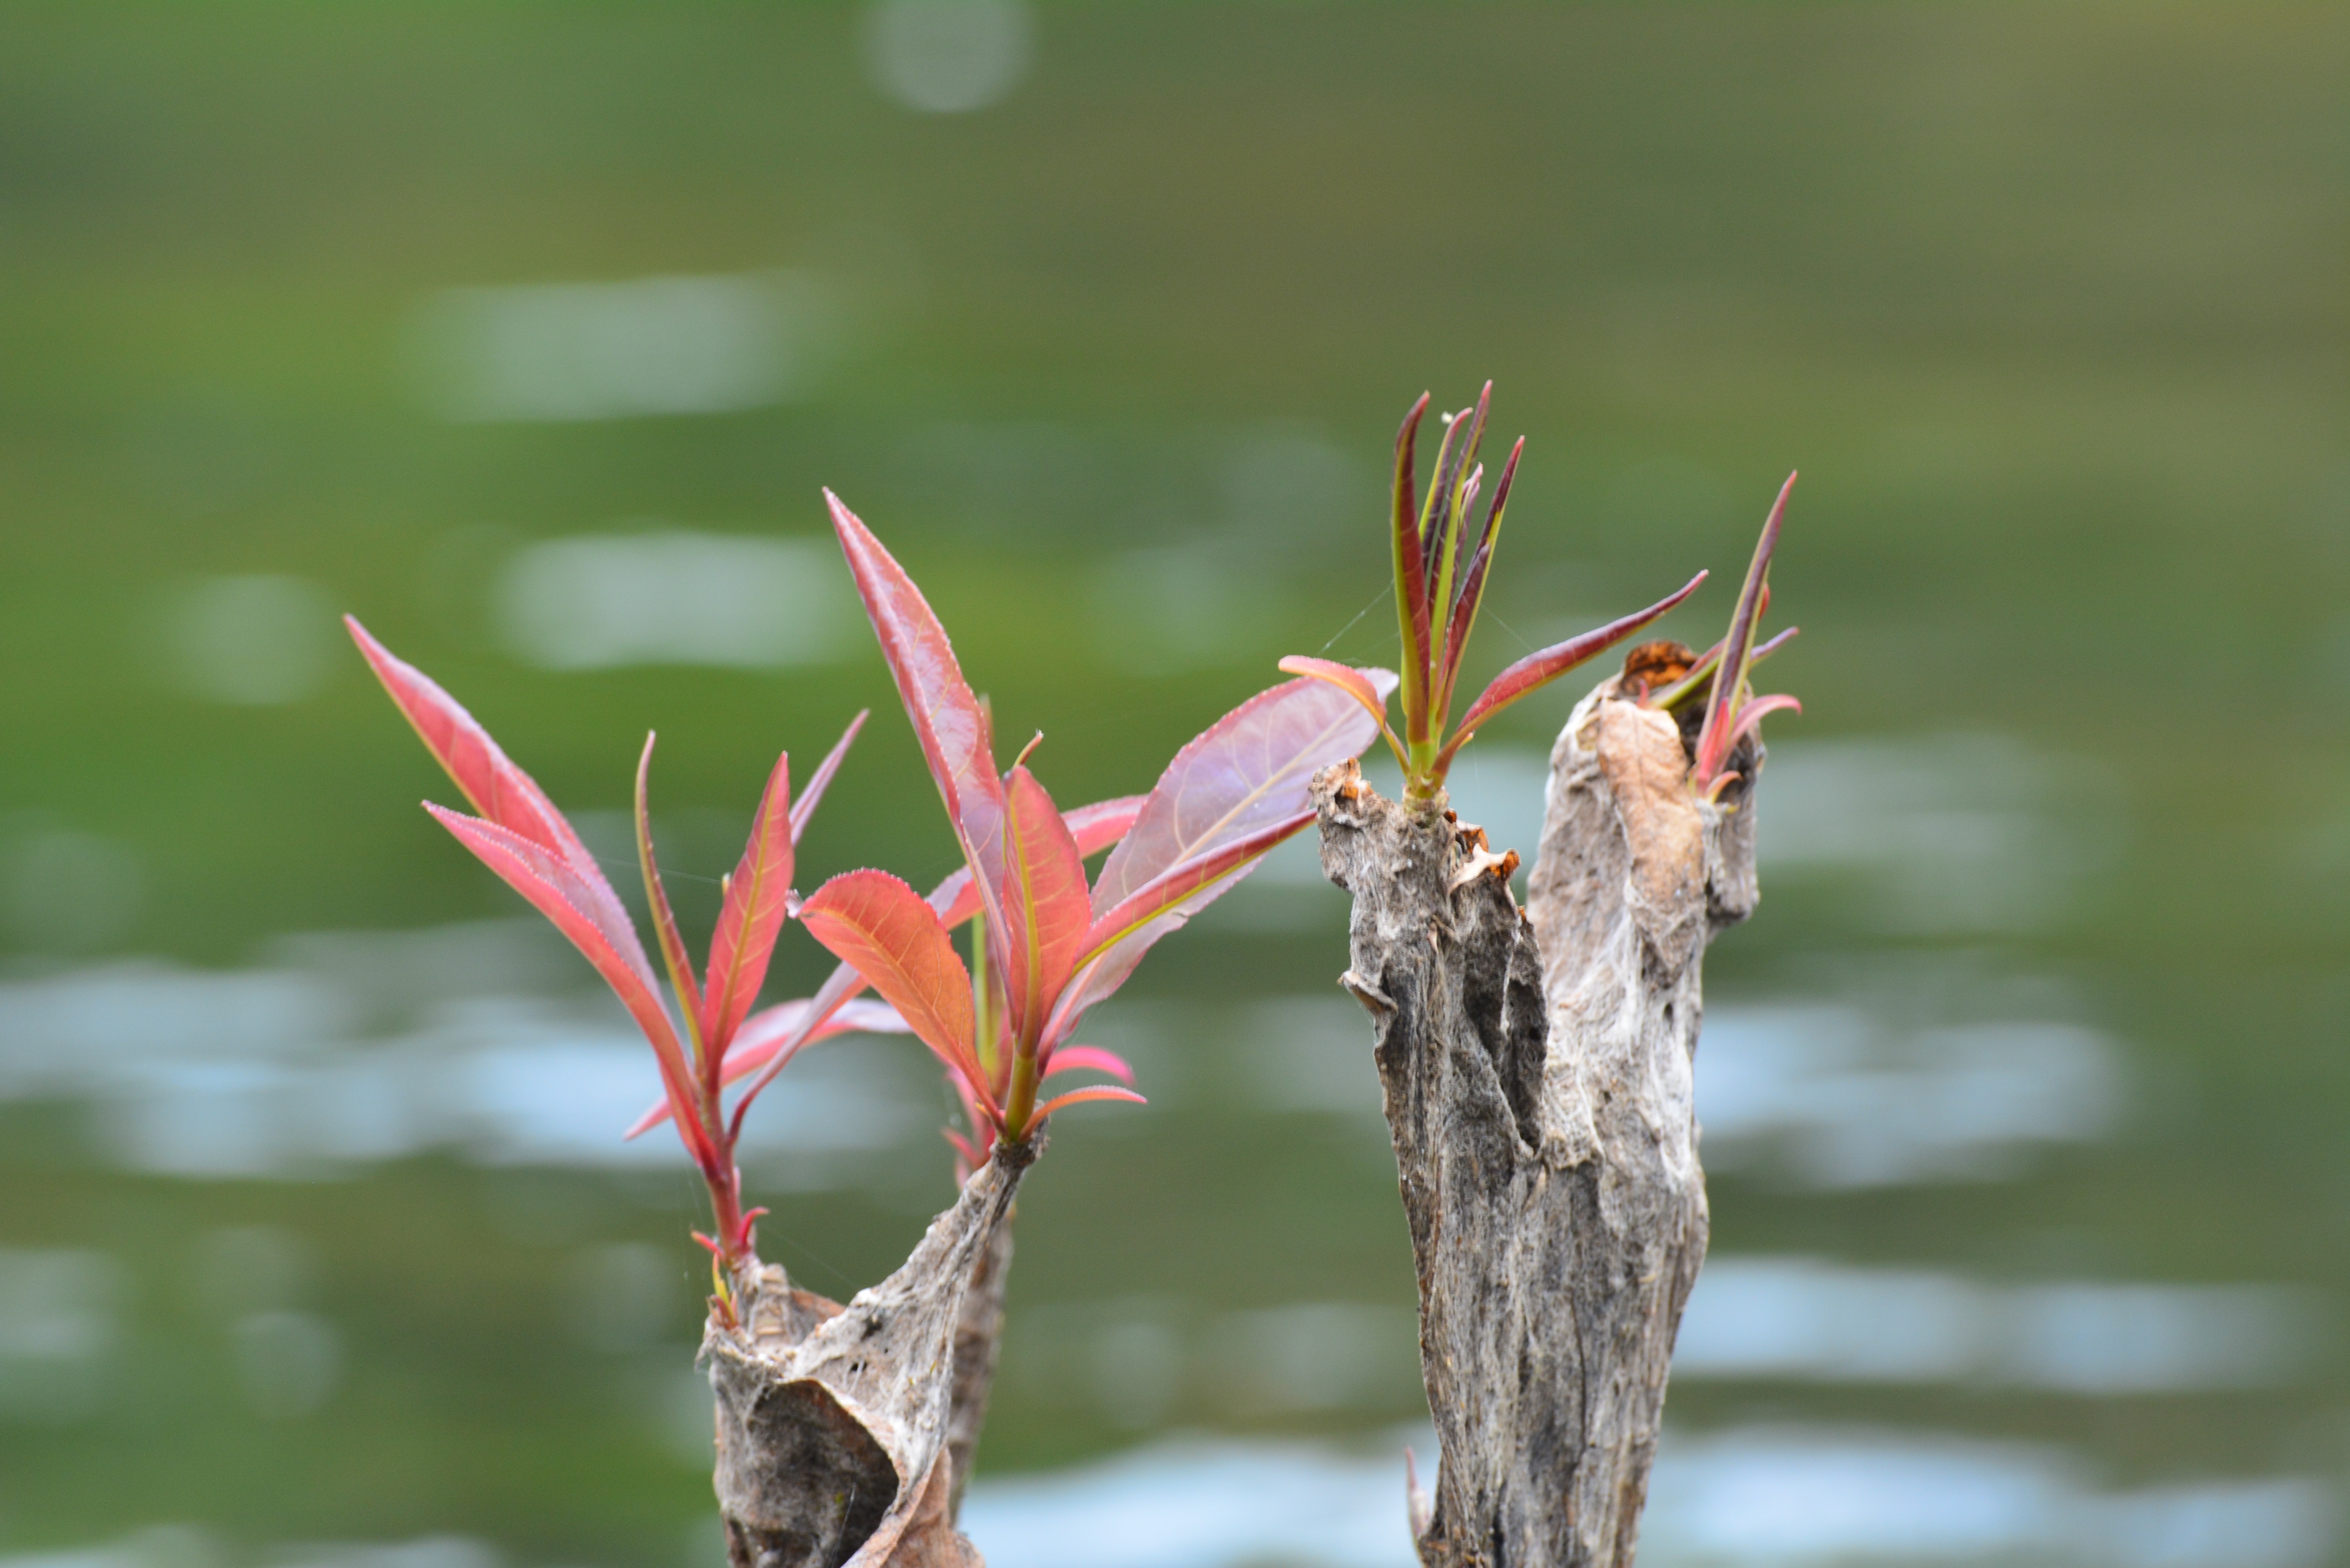
tree, nature, grass, branch, plant, leaf, flower, wildlife, relax, insect, hummingbird, botany, flora, fauna, twig, close up, cambodia, macro photography, budding leave, ta tai, koh kong, plant stem, thorns spines and prickles